South Cheshire College

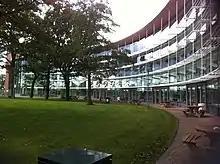
New building opened in September 2010

The design of the Crescent shaped atrium was driven by the requirement to retain an oak tree copse within the campus area. The atrium curves around the copse on one side and on the other, a moat separates the copse from other parts of the campus. Five buildings radiate from the Crescent site, including the Library building, the Theatre building and the other three buildings, named East, West and North, based on the general direction each one faces. These contain academic classrooms and vocational workshops.